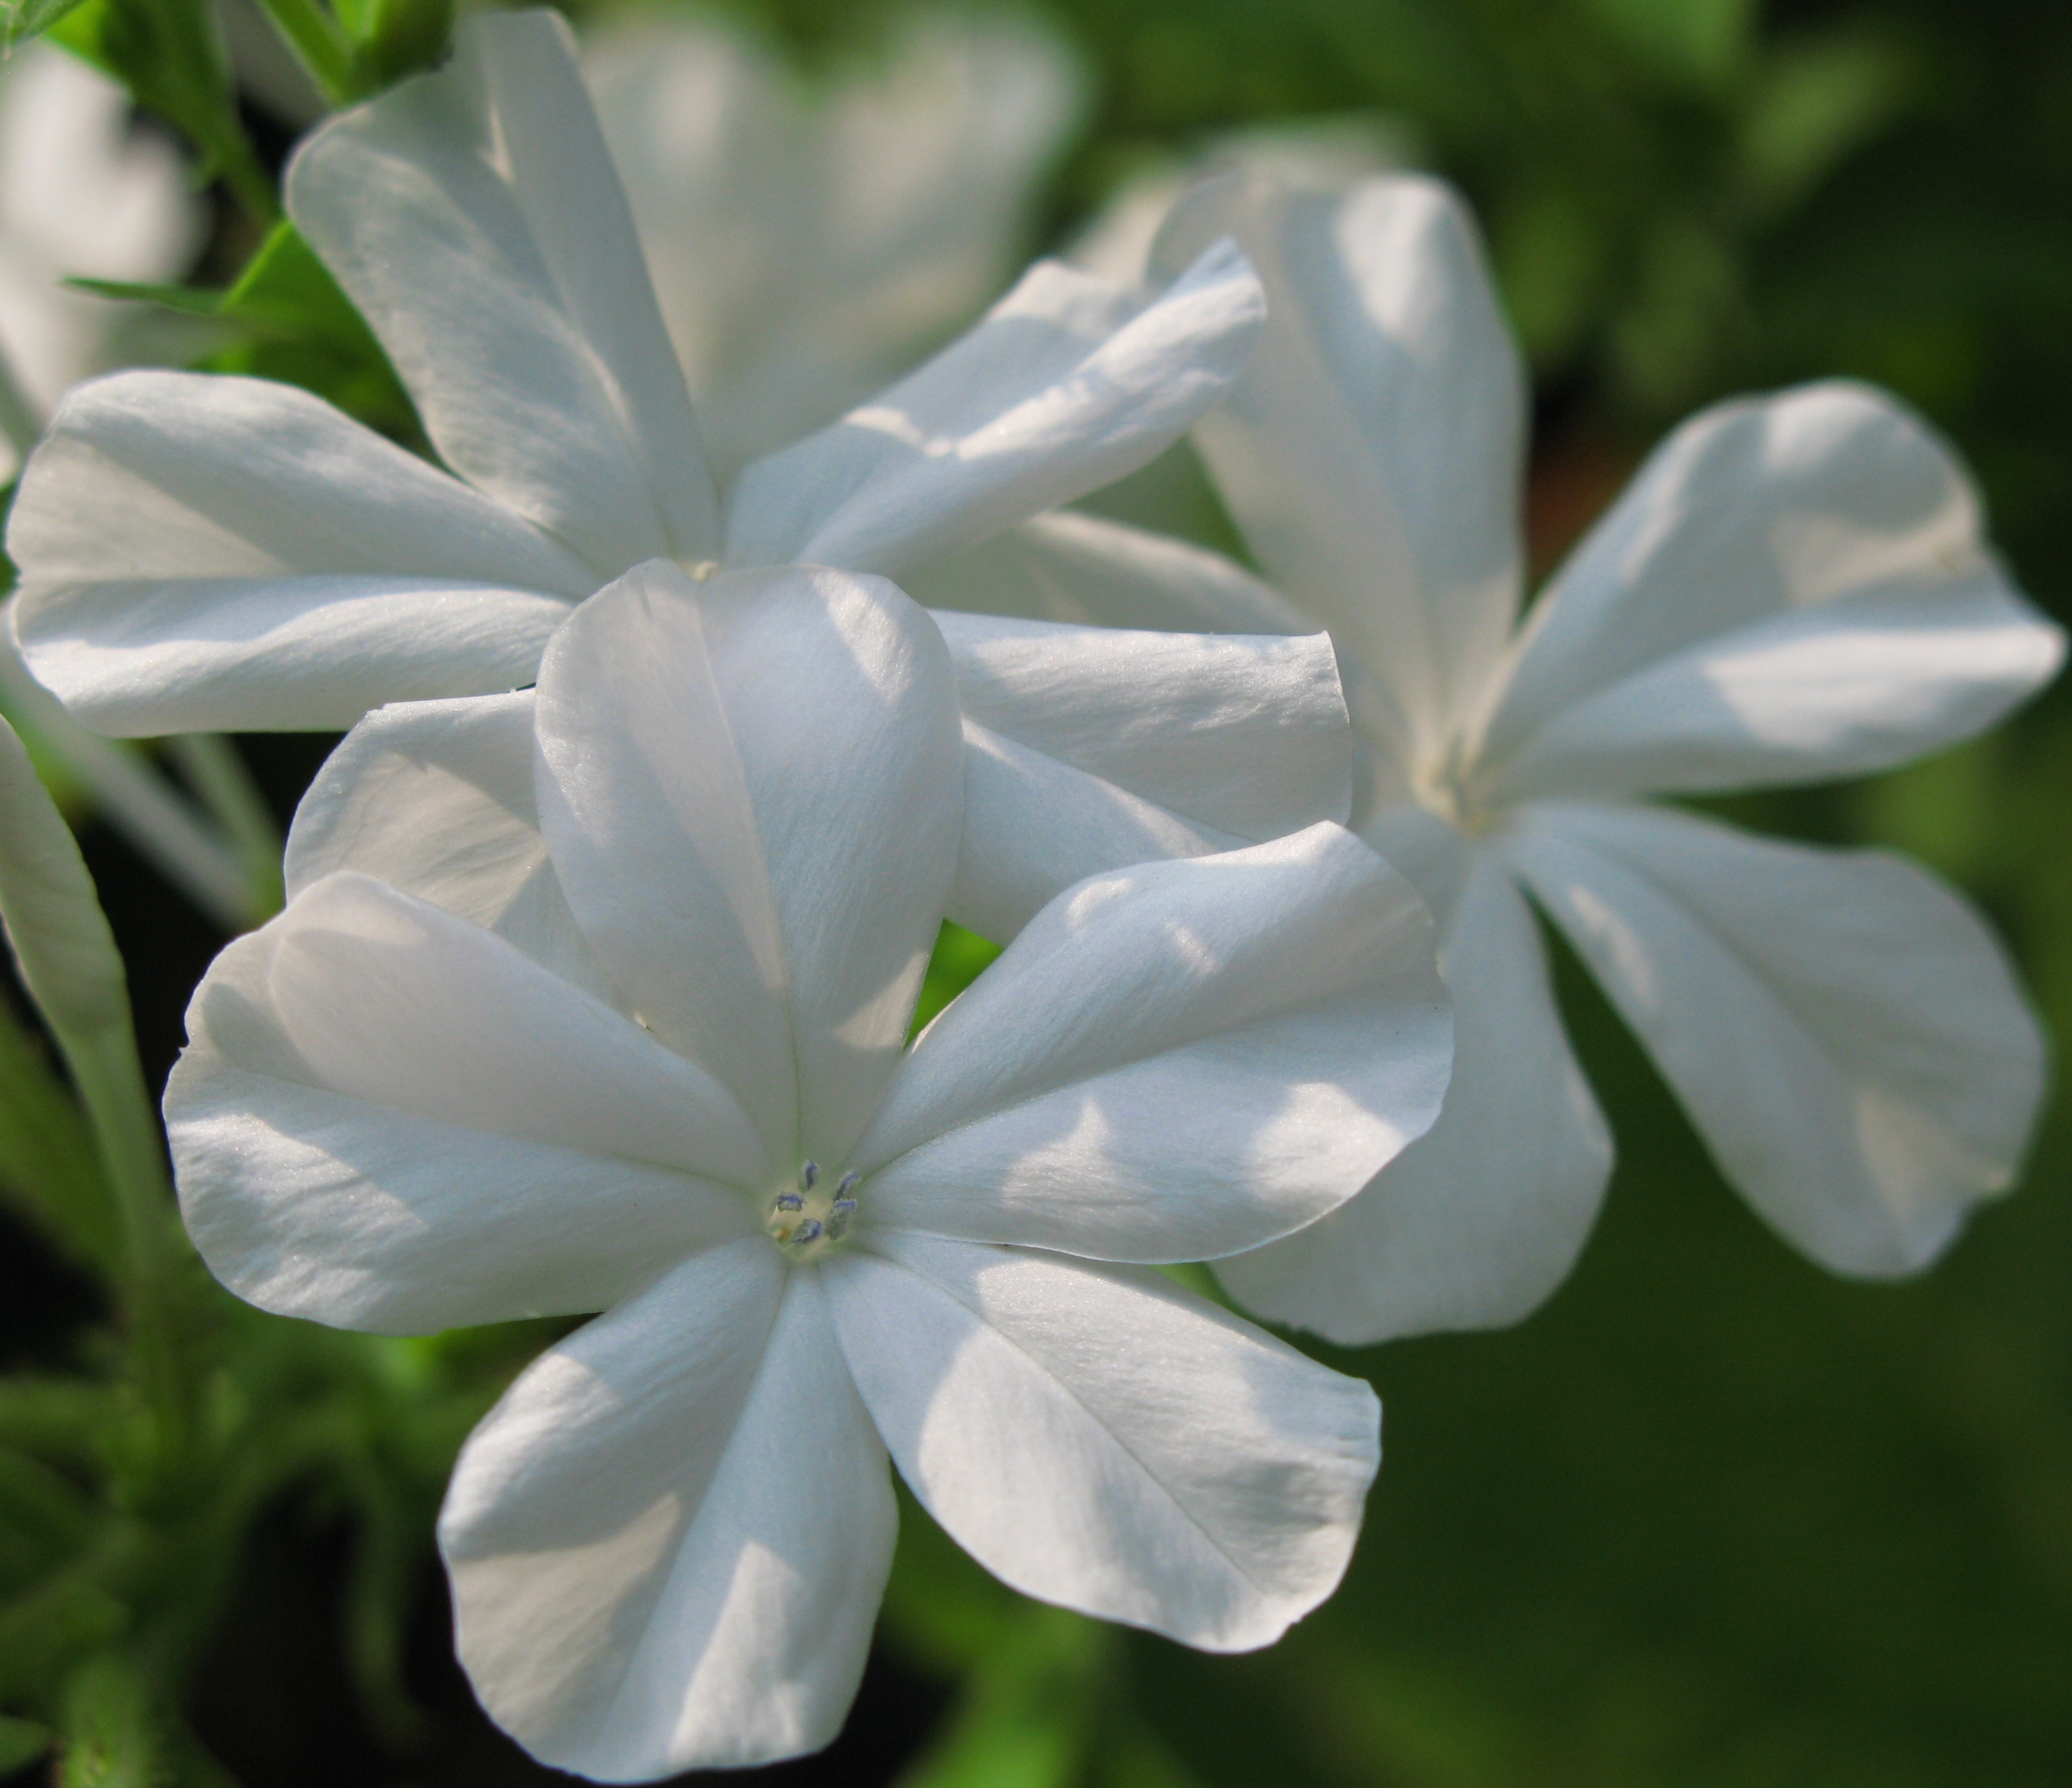
blossom, plant, white, flower, petal, high, botany, flora, wildflower, nagasaki, shrub, hires, hi, res, resolution, g7, jasmine, flowering plant, land plant